Rotherhithe crossing

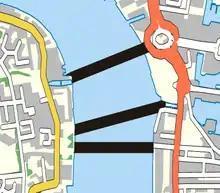
The three proposed sites for the former bridge plans in the March 2018 consultation: the top site would join Nelson Dock Pier to Westferry Circus; the middle site would connect Durand's Wharf with Impound Lock; the bottom site would join Durand's Wharf to West India Dock

The Rotherhithe crossing is a proposed route for pedestrians and cyclists across the River Thames in London, England between Rotherhithe and Canary Wharf.